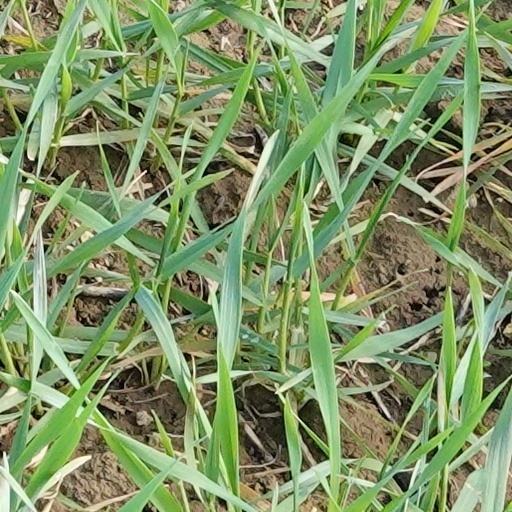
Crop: wheat